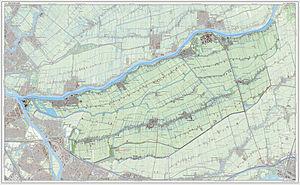
Kinderdijk est un village néerlandais, rattaché à la commune de Molenlanden, au sein de la région naturelle de l'Alblasserwaard. Situé à environ 15 km à l'est de Rotterdam, le village se trouve dans un polder, au confluent de deux rivières, la Lek et la Noord. Au 1ᵉʳ janvier 2012, la population du village s'élevait à 830 habitants.